Massimiliano II Stampa

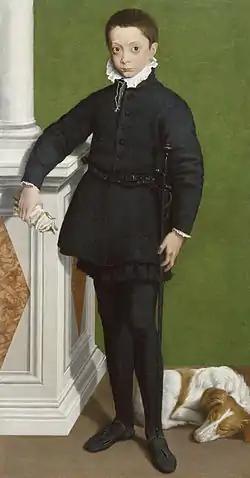
"Portrait of Massimiliano II Stampa" by Sofonisba Anguissola

Massimiliano II Giovanni Stampa, 3rd marquess of Soncino (1545 – 1601) was an Italian nobleman and writer of the Stampa family, also known after his profession as a Capuchin friar as frate or fra Ambrogio da Soncino.